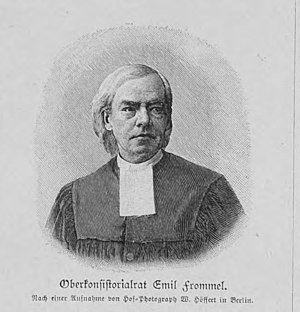
Emil Frommel
Emil Wilhelm Frommel var en tysk præst.